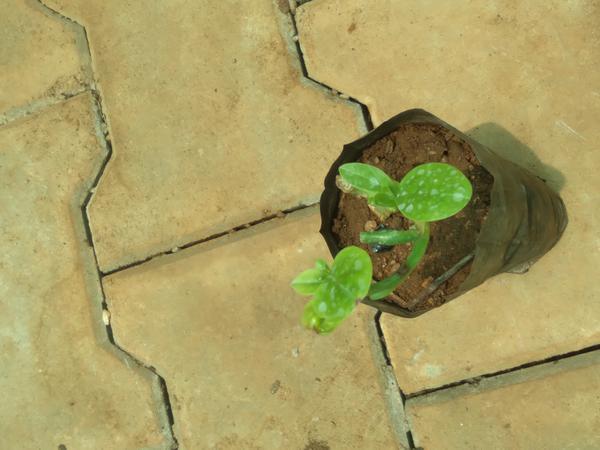
Plant: Basale